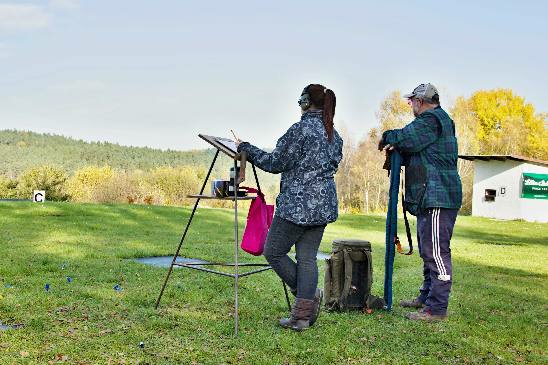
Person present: Yes